David Schafer

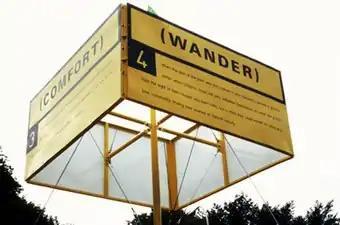
David Schafer, "Pastoral Mirage", multi-site installation, Prospect Park, Brooklyn, painted steel, aluminum, cables, turnbuckles and hardware, nylon; 23' x 8' x 8'; 1993; installation view.

In the mid-1990s, Schafer incorporated digital printing and fabrication processes into works exploring social space, social control, consumption, cultural memory and everyday objects. "Mother Mall" (1996) was a large modular sculpture that resembled a quasi-organic space vessel or shopping mall model (including Muzak accompaniment) and referenced science-fiction and suburban dystopias. It was set on a ring of sawhorses surrounded by wall works appropriating banal, consumer-culture ephemera that critic Peter Frank deemed "suffused with the relentless cheesiness and ravenous narcissism of [various] verbal symptoms of our alienated stupefaction."